Navy Midshipmen football

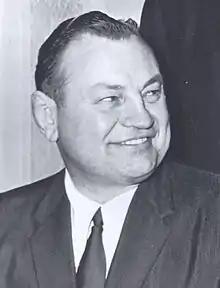
Eddie Erdelatz coached the Midshipmen from 1950 to 1958

Eddie Erdelatz returned to Navy, where he'd previously served as an assistant coach from 1945 to 1947, to take over a football program that had won just four games over the previous five seasons.